Furegrelate

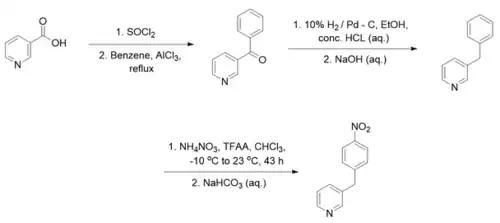

Only one form of furegrelate is commercially available (see 2 structure and reactivity). Its physical form is a crystalline solid. It is sold as a sodium salt.